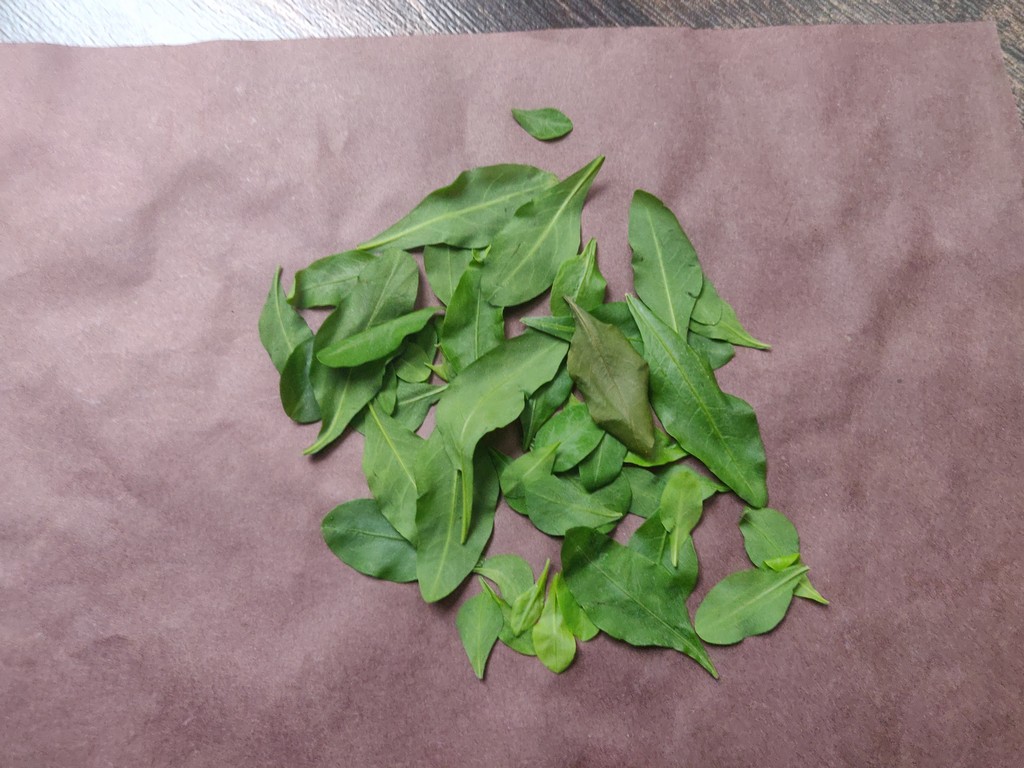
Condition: Healthy
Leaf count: multiple
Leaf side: unknown